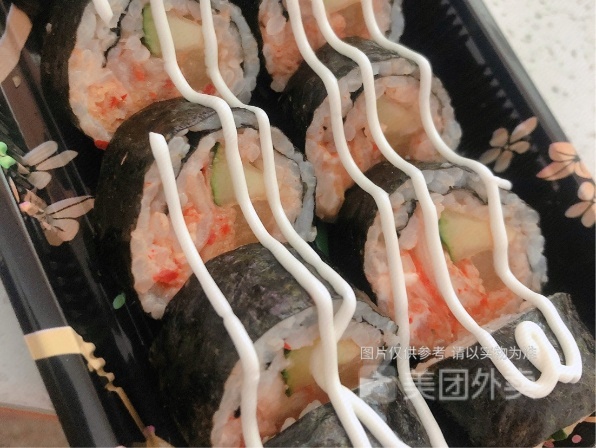
Label: sushi